Sidewalk cafe

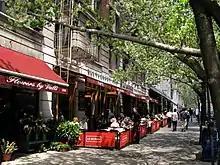
A sidewalk café on the Upper West Side in New York City, 2007

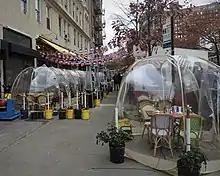
Outdoor dining "bubble pods" on Broadway in New York City during the COVID-19 pandemic

A sidewalk café or pavement café is "a portion of an eating or drinking place, located on a public sidewalk, that provides waiter or waitress service" (as defined by the American Planning Association based upon the New York City planning regulations); the area is used solely for dining.